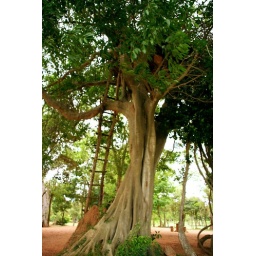
A tree house was built on a large tree near the Amaya Lake.